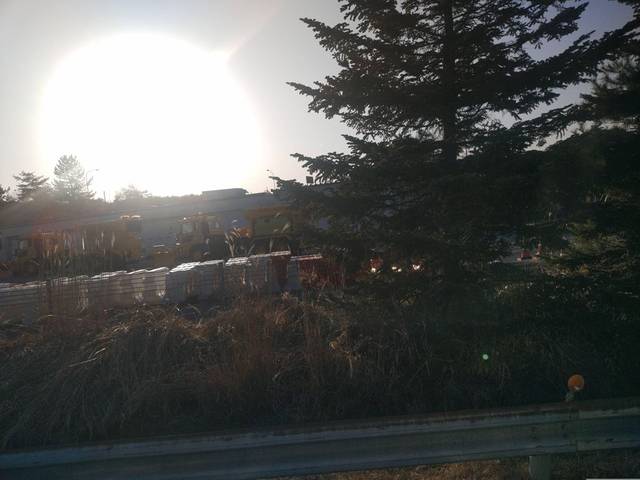
Region: Japan
Coordinates: 35.487, 138.775